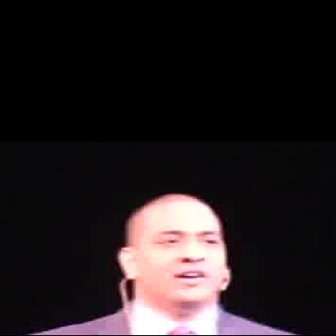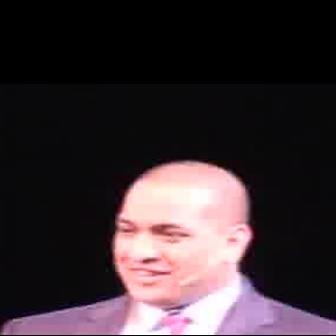
  Please identify the target specified by the bounding box [115,191,224,300] in the first image and locate it in the second image. Return the coordinates in [x_min,y_min,x_max,y_max] format.
Answer: [109,159,253,303]